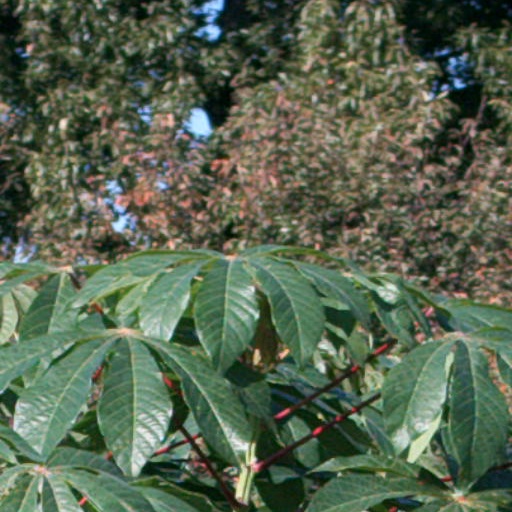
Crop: cassava